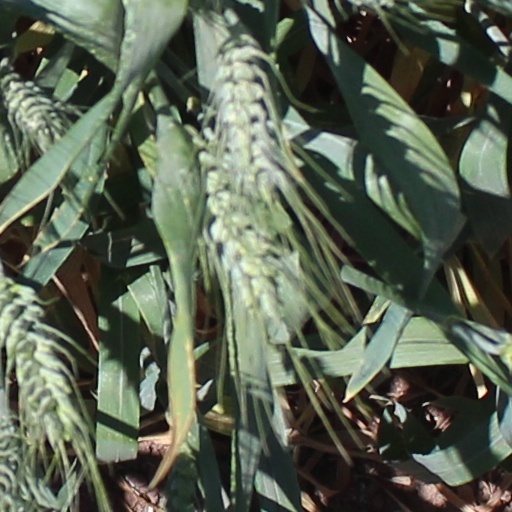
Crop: wheat